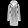
Label: Coat